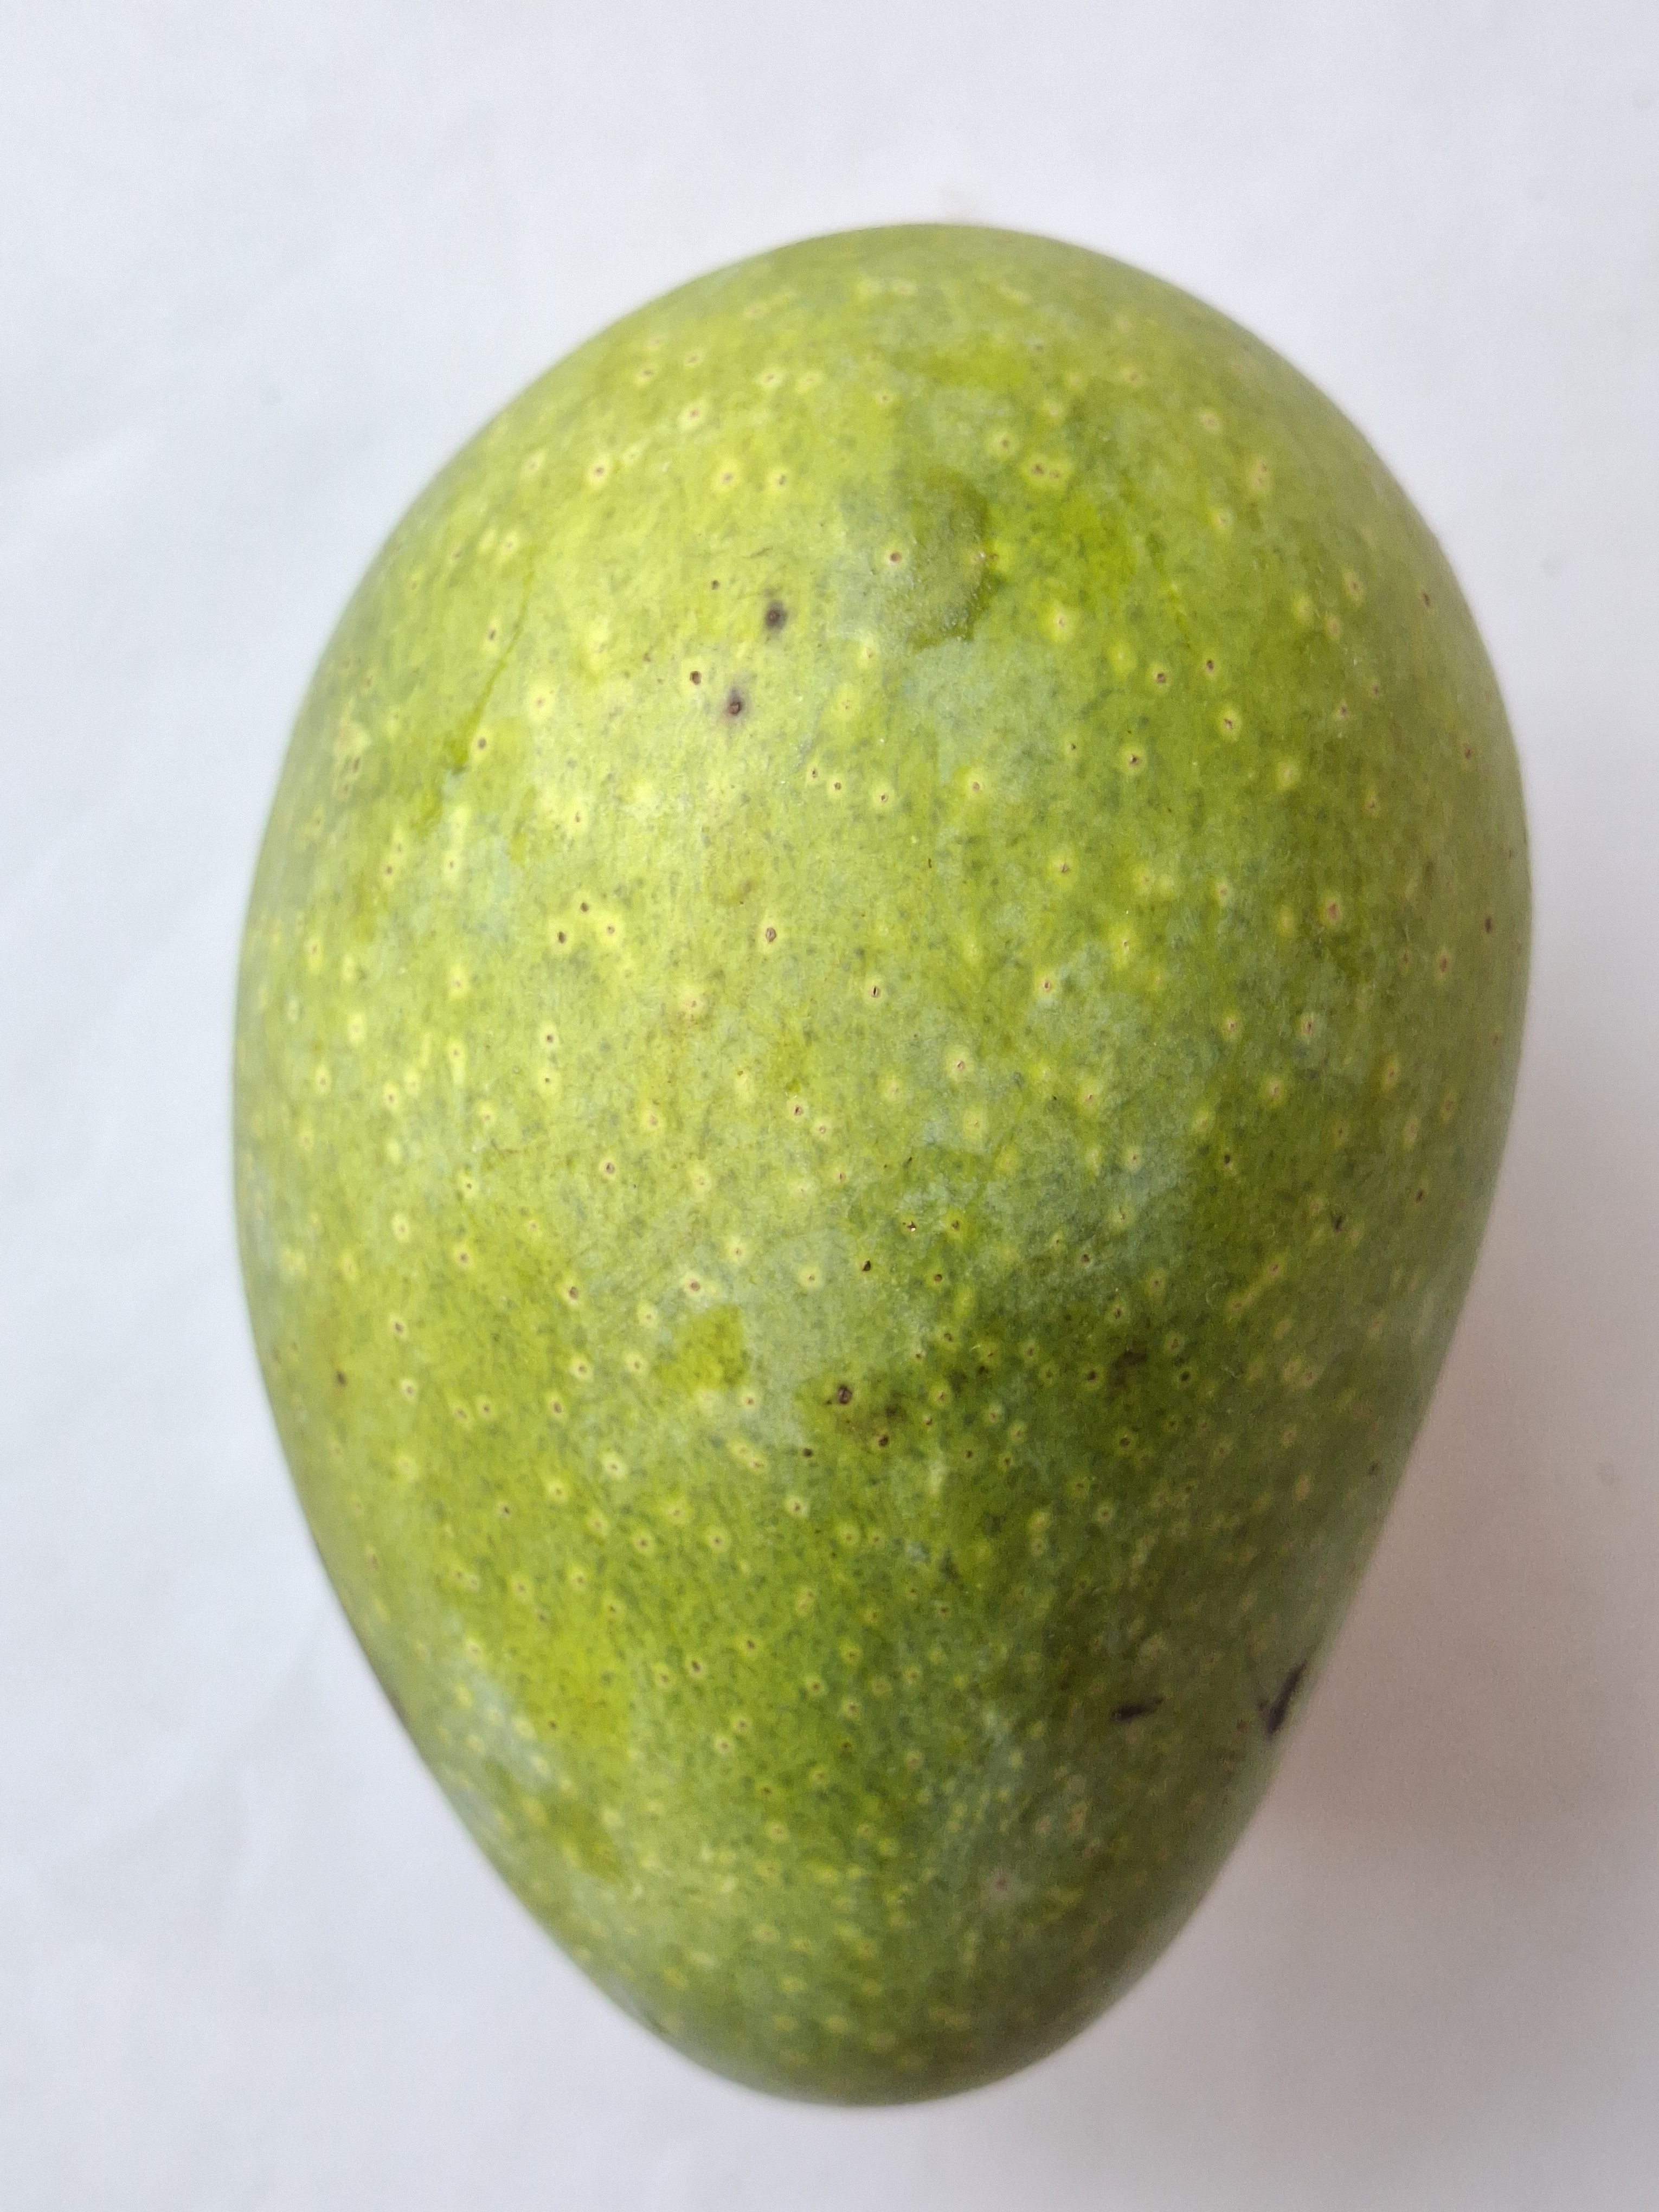
Mango variety: GopalBhog